Big Elk

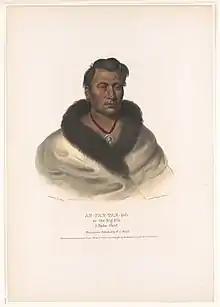
A print of Big Elk

Big Elk, also known as Ontopanga (1765/75–1846/1848), was a principal chief of the Omaha tribe for many years on the upper Missouri River. He is notable for his oration delivered at the funeral of Black Buffalo, the maternal grandfather of Crazy Horse, in 1813.